Făgăraș

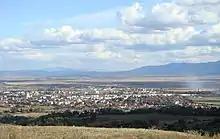
The city of Făgăraș, with the Făgăraș Mountains in the background

A local legend says that Negru Vodă left the central fortress to travel south past the Transylvanian Alps to become the founder of the Principality of Wallachia, although Basarab I is traditionally known as the 14th century founder of the state. By the end of the 12th century the fortress itself was made of wood, but it was reinforced in the 14th century and became a stone fortification.